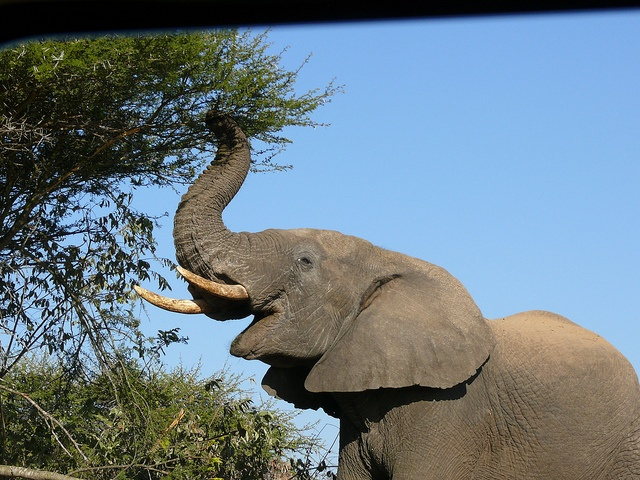
An elephant lifts its tusk to reach a tree.
An elephant is reaching for a tree branch with its trunk
an elephant is reaching its trunk toward a tree
An elephant standing with its trunk on a tree branch.
An elephant picks some leaves with it's trunk